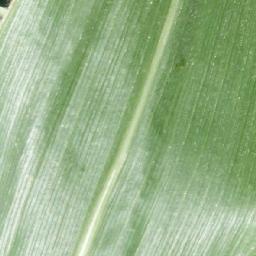
Label: Corn_(Maize)___Healthy